Lori Brown (architect)

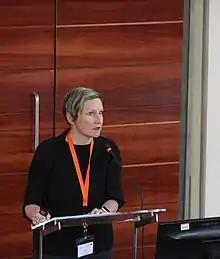

Lori Brown (born March 1, 1969) is an American architect and the co-founder of ArchiteXX, a group dedicated to transforming the architecture profession for women. She is a registered architect, author and Distinguished professor at Syracuse University. Her research focuses on architecture and social justice issues with particular emphasis on gender and its impact upon spatial relationships. She is an elected fellow of the American Institute of Architects and a member of the American Association of University Women.